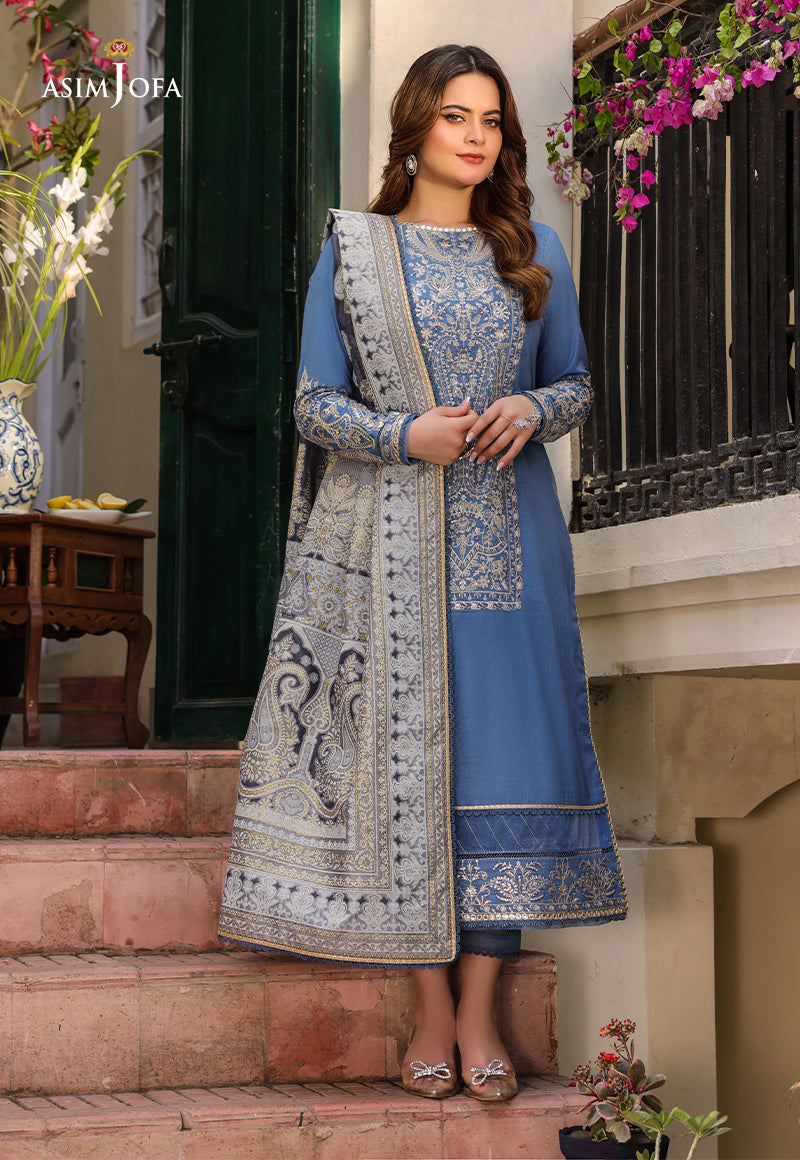
blue embroidered salwar suit